Elliott Belgrave

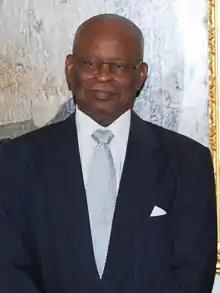
Belgrave in 2016

Sir Elliott Fitzroy Belgrave, GCMG, KA, CHB, KStJ, SC (born 16 March 1931) is a retired Barbadian High Court Judge who served as the seventh governor-general of Barbados from 1 June 2012 to 30 June 2017. He previously served as Acting Governor-General from 1 November 2011 to 1 June 2012 (following the retirement of Clifford Husbands). On 22 May 2012, the prime minister of Barbados announced that Belgrave would be appointed as the 7th Barbadian Governor-General of Queen Elizabeth II. In preparation, Justice Sandra Mason was appointed as acting Governor-General on 30 May 2012 pending Belgrave's preparation for his own oath-taking ceremony on 1 June.